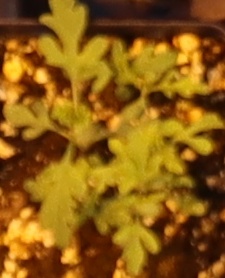
Label: Ragweed